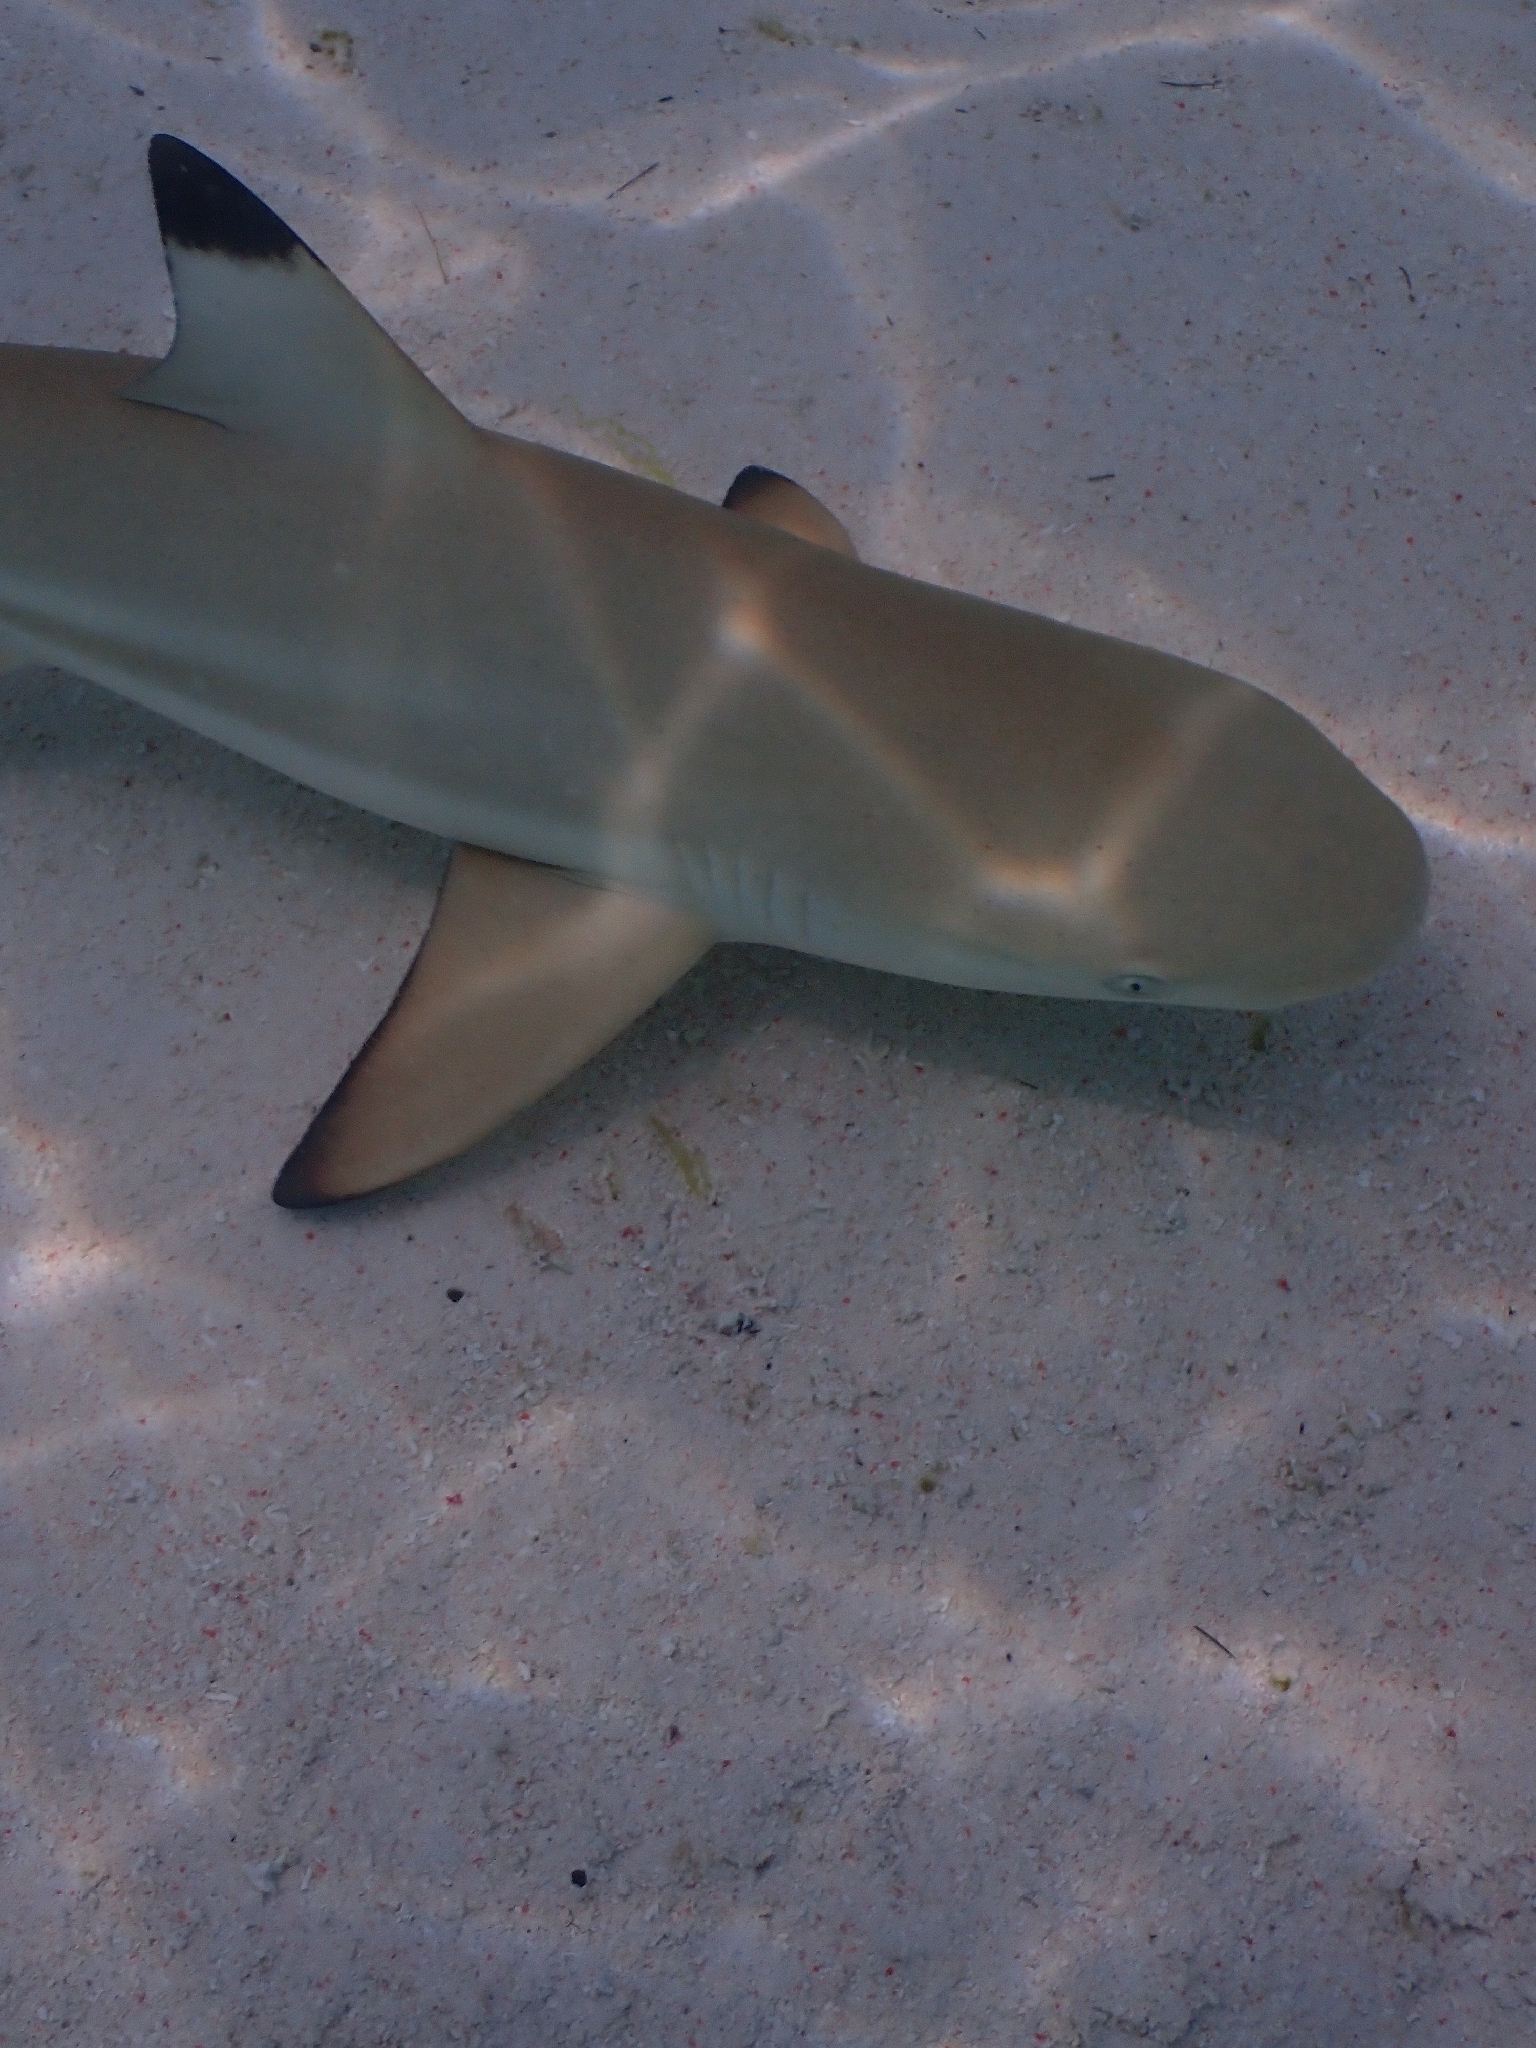
Carcharhinus melanopterus (Blacktip Reef Shark)